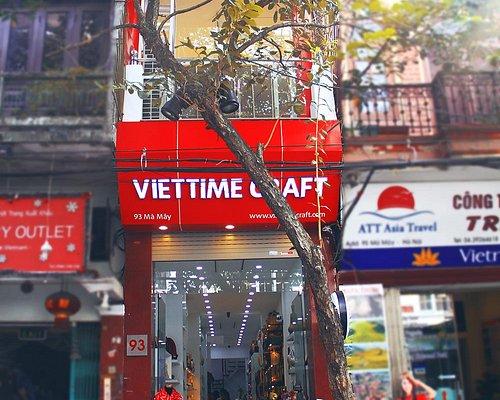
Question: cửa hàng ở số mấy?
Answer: ở số 93